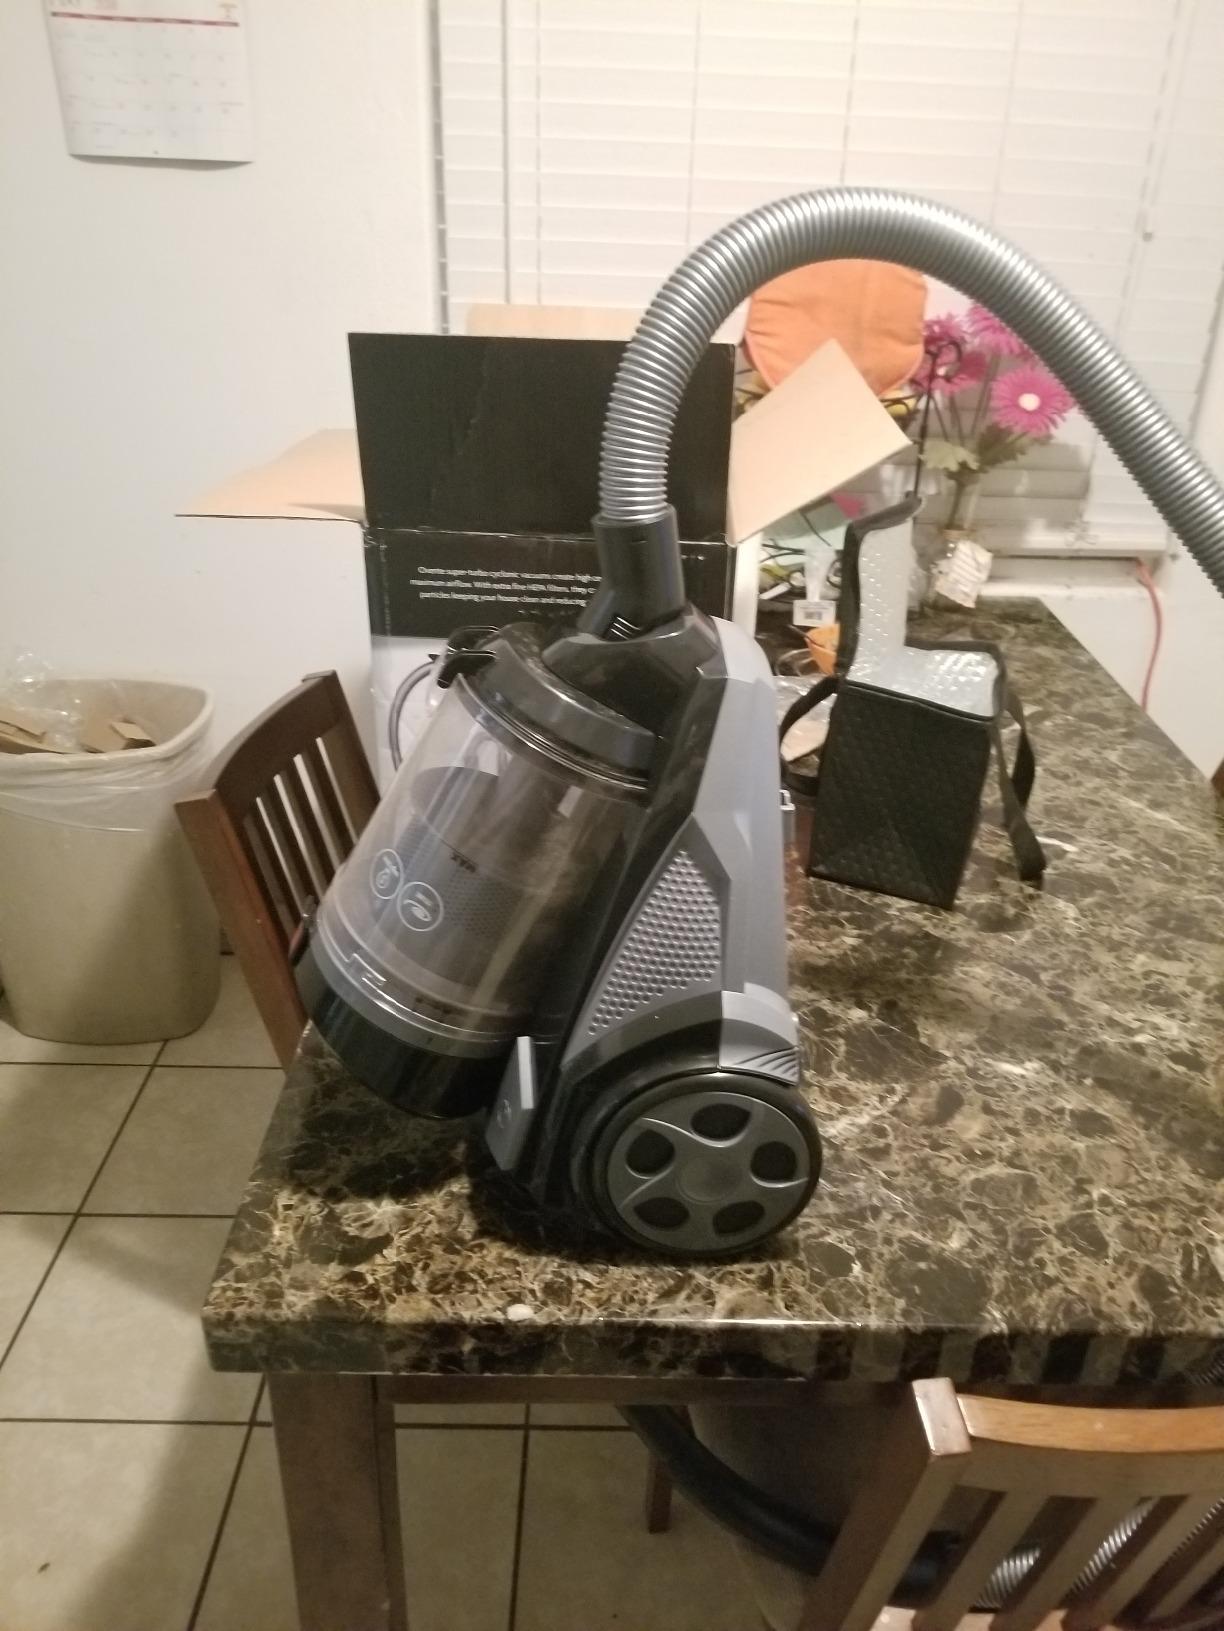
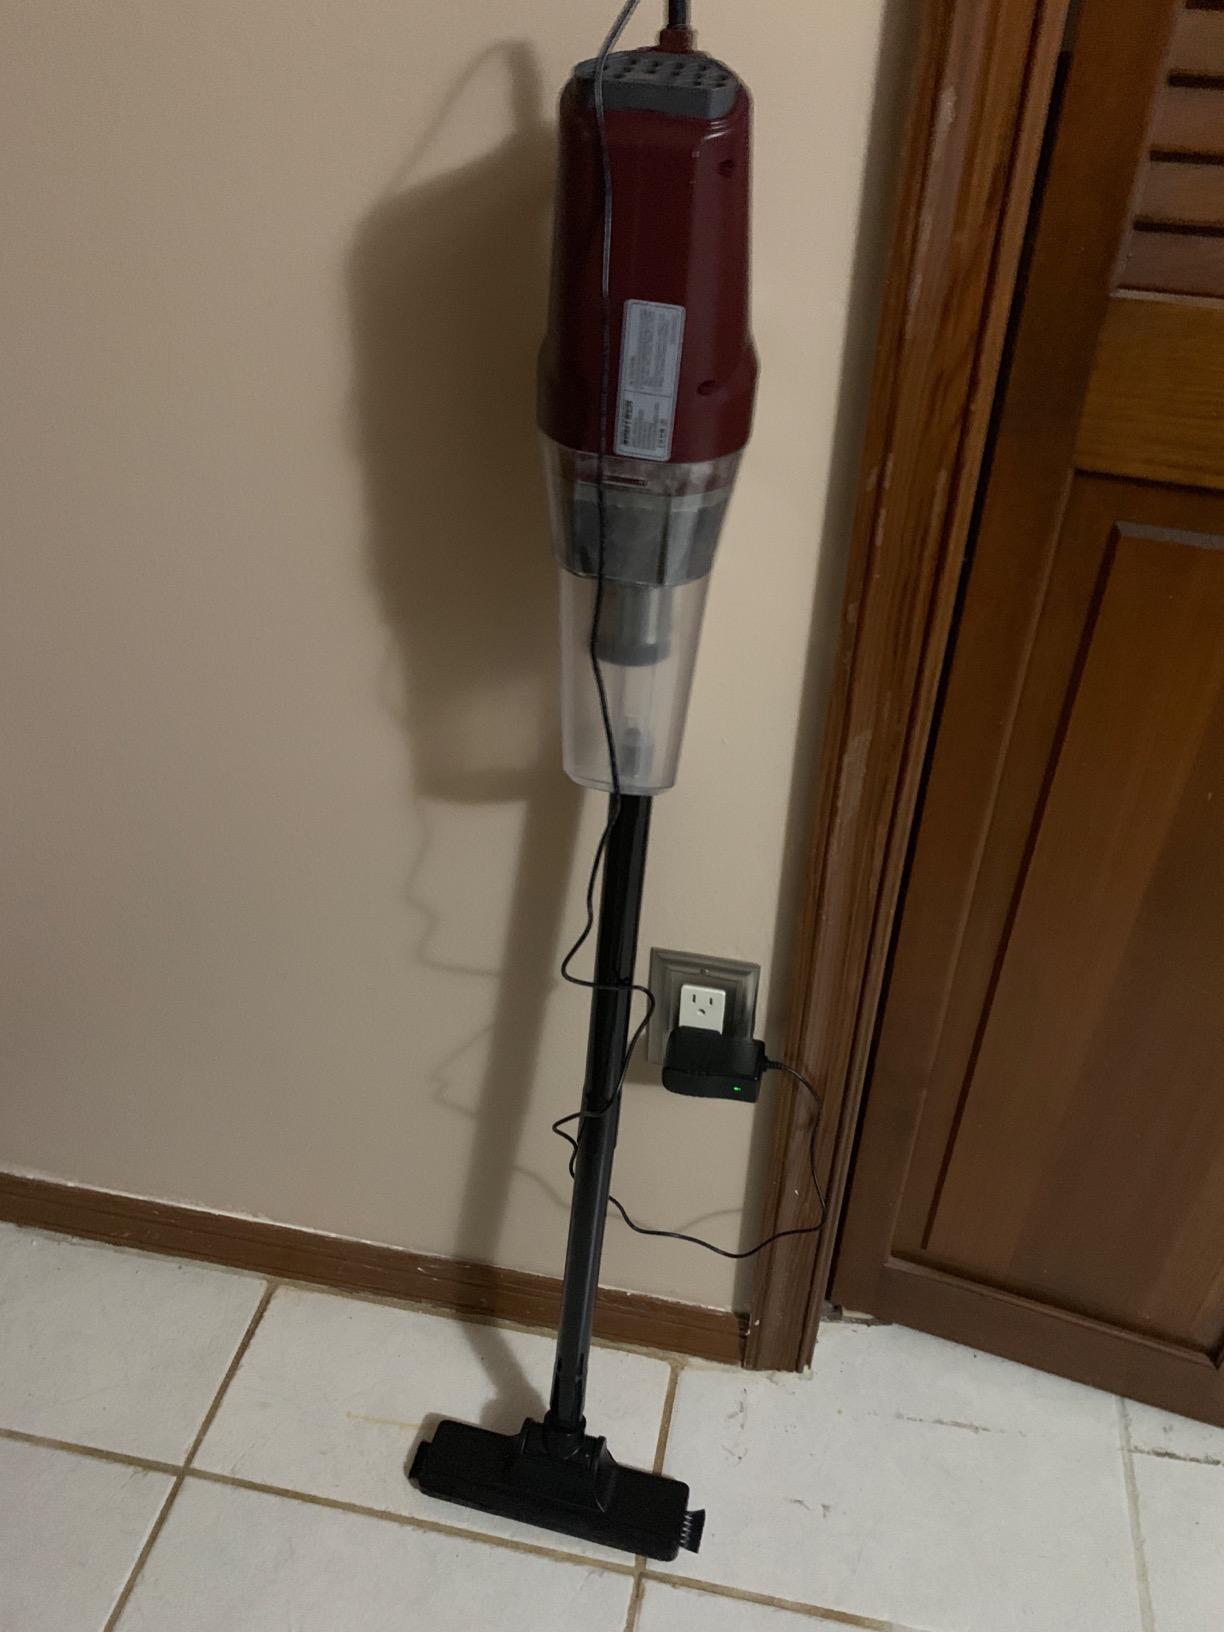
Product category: items_vacuum
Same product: no